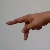
The image shows a hand gesture representing the letter 'P' in Indian Sign Language.